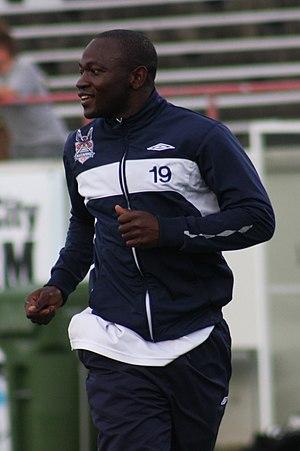
Hamed Modibo Diallo, né le 18 décembre 1976 à Zahia en Côte d'Ivoire, est un footballeur international ivoirien. Il évolue durant sa carrière au poste d'attaquant.